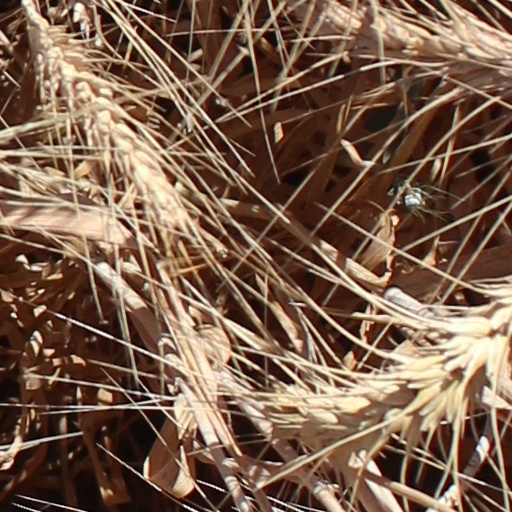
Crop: wheat